List of MAJCOM wings of the United States Air Force

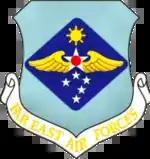
Far East Air Forces emblem

In July 1950, USAF planners did not foresee that the Korean War would be of long duration. Consequently, when it came time for Far East Air Forces to deploy tactical units to Korea, it retained its permanent wings in Japan since they were heavily committed to the air defense of Japan. However, by the following month, it became apparent that the Air Base Squadrons originally deployed to Korea to support tactical units did not have sufficient personnel and equipment. Therefore, five Tactical Support Wings were organized for operational control of the tactical groups in Korea. This proved a temporary expedient, and at the start of December 1950 the permanent wings were deployed to Korea to control their tactical groups already located there, replacing the existing Tactical Support Wings.